Jaroslav Brožek

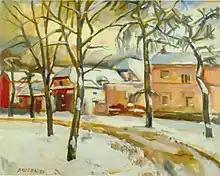
"Trmice, a former farm in the winter," 1981, oil, 50x65 cm

Some of them he was able to publish under the name of his wife ("The Adventures of color", "Color and painting"), or that of his colleague Josef Hron ("How to paint a landscape"). These publications became fundamental not only for schools teaching art but they are also used by amateur and professional artists.